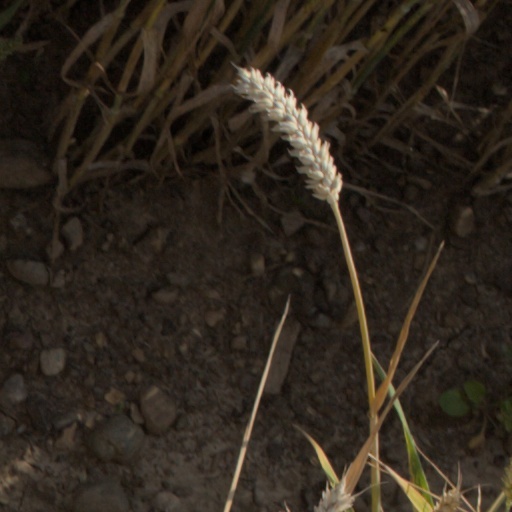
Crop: wheat